Xue Lei

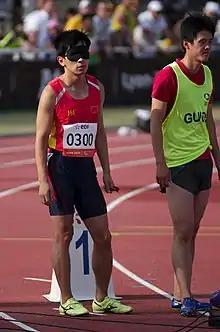
2013 IPC Athletics World Championships, Lei Xue and guide Lin Wan, Men's 100m – T11

Xue Lei is a paralympic athlete from China competing mainly in category T11 sprint events.